Bandung Techno Park

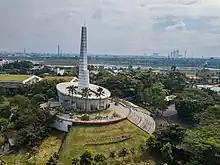
Bandung Techno Park main building

The Bandung Techno Park (BTP) is a technology park located in the Bandung Technoplex area, West Java. It was established on January 19, 2010, in collaboration with the quadruple helix model between the Telkom Institute of Technology (now Telkom University), the Ministry of Industry, and the Office of West Java Industry and Trade Service. It is one of the oldest techno parks in Indonesia by housed startup companies in the technology sector.